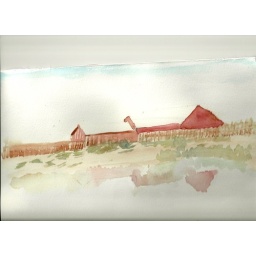
Beginning.....drew in the barn in pencil.Did blue wash on sky and water. painted in fences and painted reflection in water .